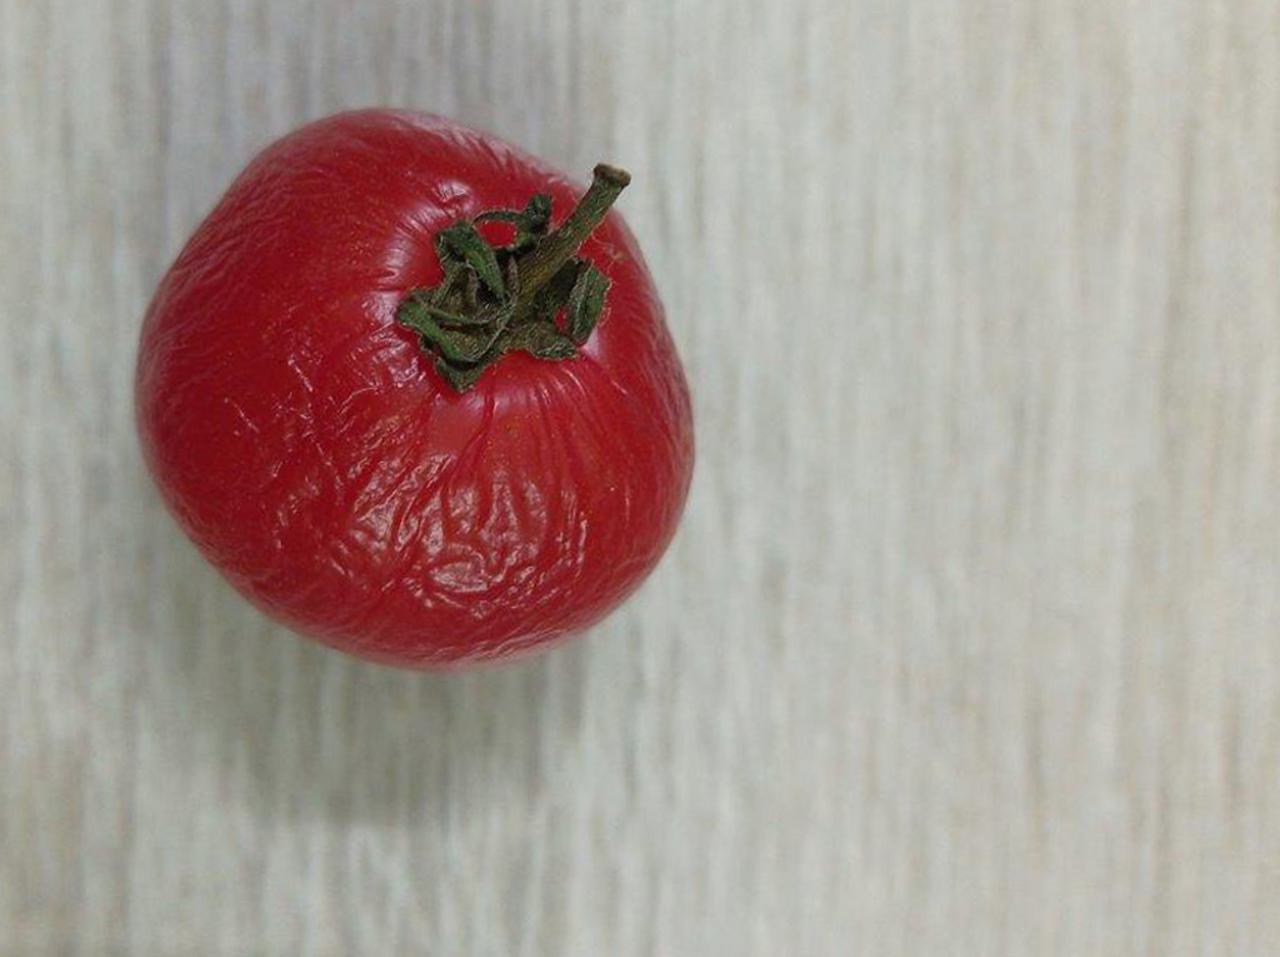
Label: Rotten